Edwin Edwards

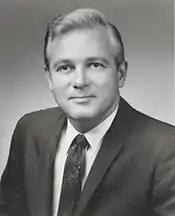
Edwards as Congressman, circa 1969

In the election of 1971–1972, Edwards won the governorship after finishing first in a field of seventeen candidates in the Democratic primary, including the final race of former governor Jimmie Davis and Gillis Long, a relative of Huey Long. His greatest support came from southern Louisiana, particularly among its large numbers of Cajun, Creole, and African-American voters.